Irena Majcen

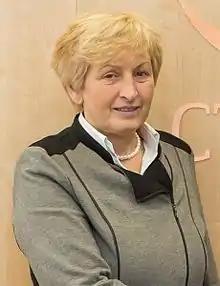
Majcen in 2016

Irena Majcen (born 2 March 1958) is a Slovenian agricultural engineer and civil servant who was Minister of Environment and Spatial Planning from 2014 until 2018. Prior to becoming minister, she was mayor of the Municipality of Slovenska Bistrica (2005–2010) and head of their Department of Agriculture, Food, Forestry, and Economy and Department for Environment, Spatial Affairs, Transport, and Communications.